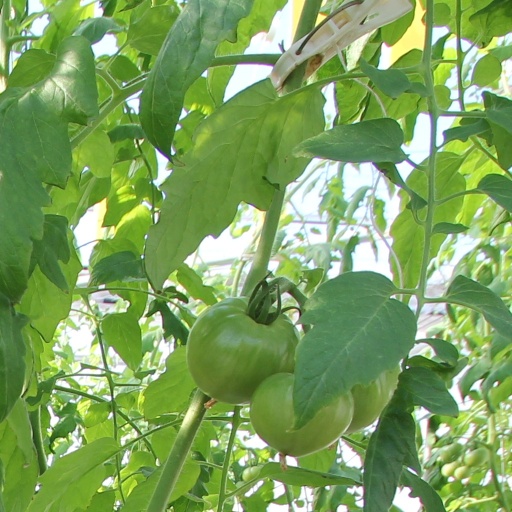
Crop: tomato